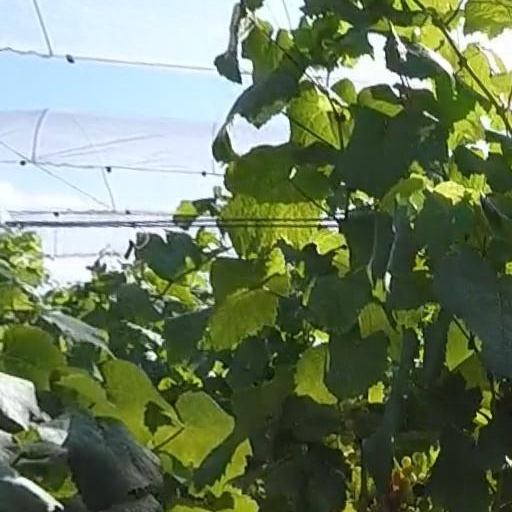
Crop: grape